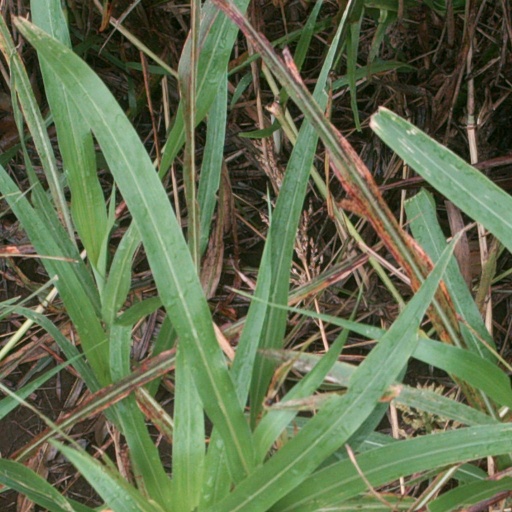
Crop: sorghum